Wild Fields

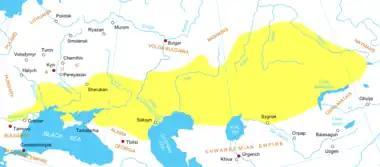
Cuman–Kipchak confederation in Eurasia c. 1200

Due to its location, this region has long been among the least populated in Europe. However, from the beginning of the first millennium BC to the middle of the second millennium AD, it became an arena of intense struggle between settled agricultural tribes and steppe nomads. Since ancient times, the nomadic way of life has prevailed in the Wild Fields, and settled life (civilization) was established with great difficulty. For centuries, the region was only sparsely populated by various nomadic groups such as Scythians, Sarmatians, Alans, Huns, Cumans, Khazars, Bulgars, Pechenegs, Kipchaks, Turco-Mongols, Tatars and Nogais. There were Pontic Greek colonies on the Pontic steppes of the Wild Fields — Tanais, Olbia, Borysthenes, Nikonion, Tyras.